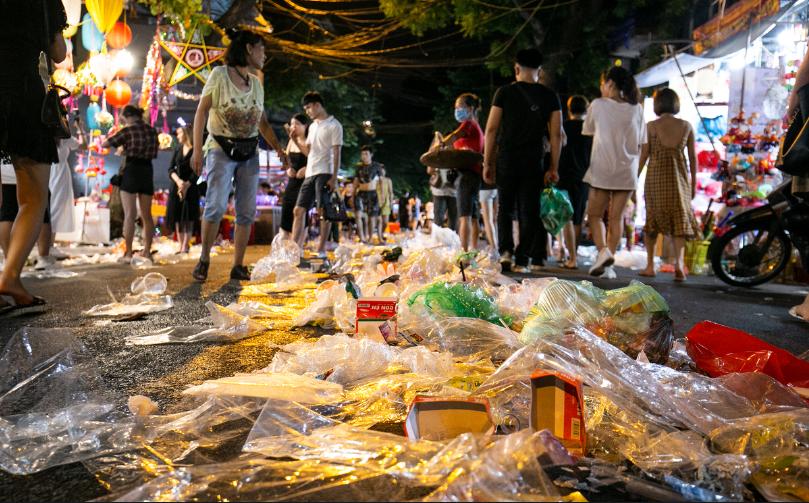
cô gái mặc áo thun trắng đang đi bộ ở phía bên phải của nam thanh niên mặc quần áo màu đen